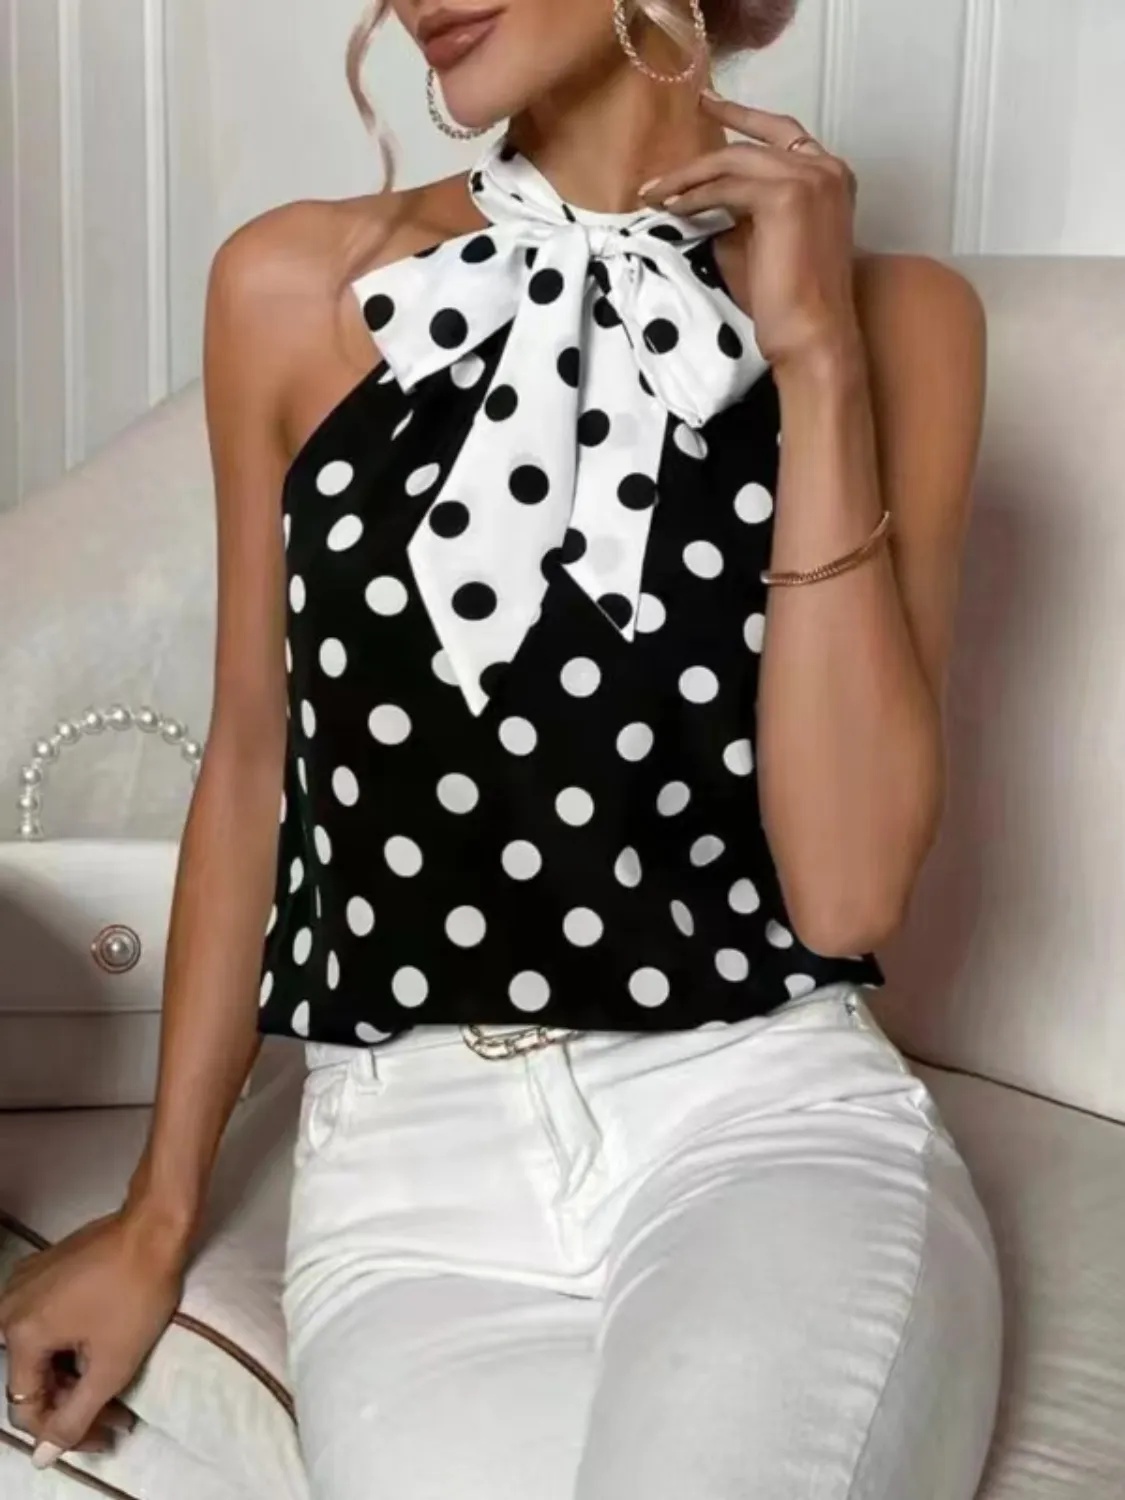
Chic Polka Dot Tie-Front Cami
Elevate your wardrobe with the exquisite charm of Milor, where sophistication meets contemporary design. Our latest piece is an embodiment of elegance and style, featuring a gracefully adorned bow that adds a touch of whimsy to any ensemble. With its impeccable fit and refined silhouette, this stunning top accentuates your figure while offering versatile styling options for both casual outings and special occasions. Milor's attention to detail ensures that you stand out effortlessly in every setting—whether you're stepping into the office or enjoying an evening soirée. Experience luxury like never before; let our creation be your go-to choice as it seamlessly transitions from day to night chic. Embrace confidence with Milor—a brand dedicated to celebrating individuality through fashion that's crafted for those who know they deserve nothing but the best.
Brand: MILOR
Category: Apparel & Accessories > Clothing > Lingerie > Camisoles